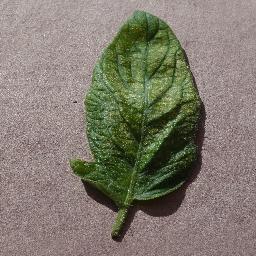
Label: Tomato___Spider_mites Two-spotted_spider_mite